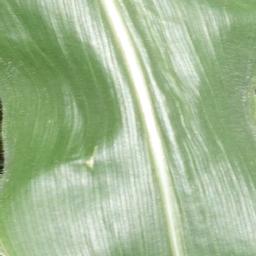
Label: Corn_(Maize)___Healthy